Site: brandenburg
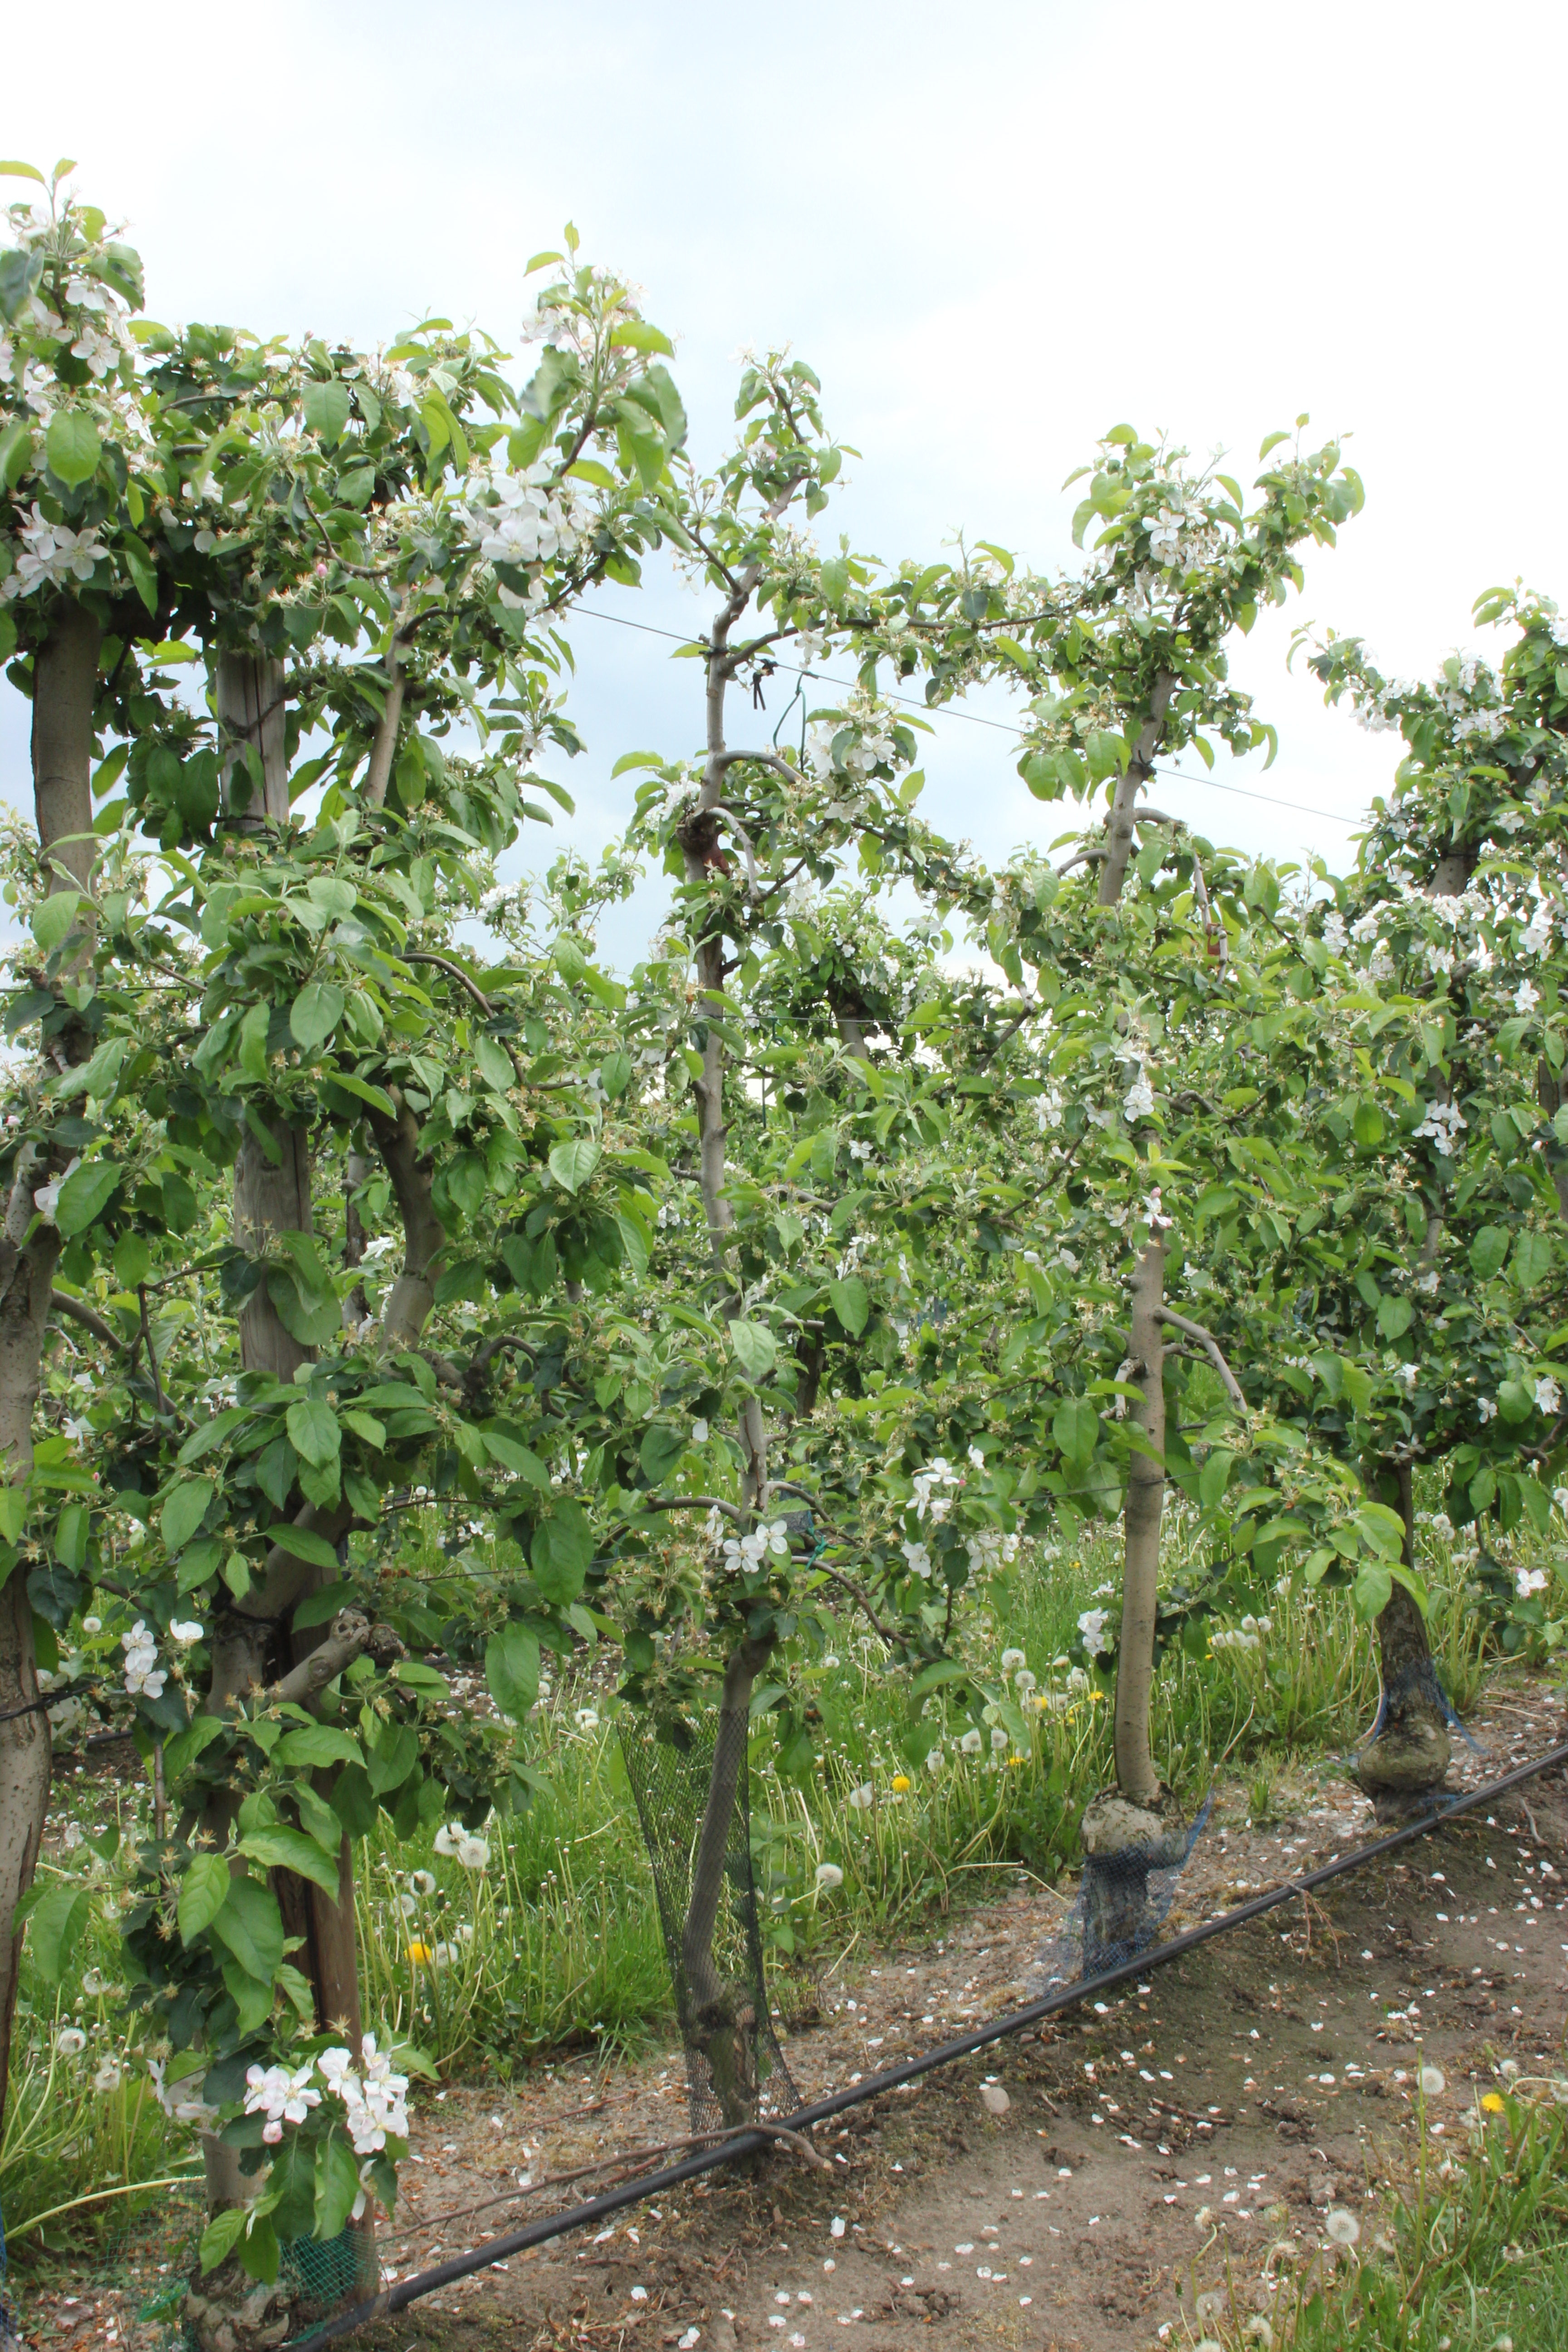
Growth stage (BBCH 67): Flowering